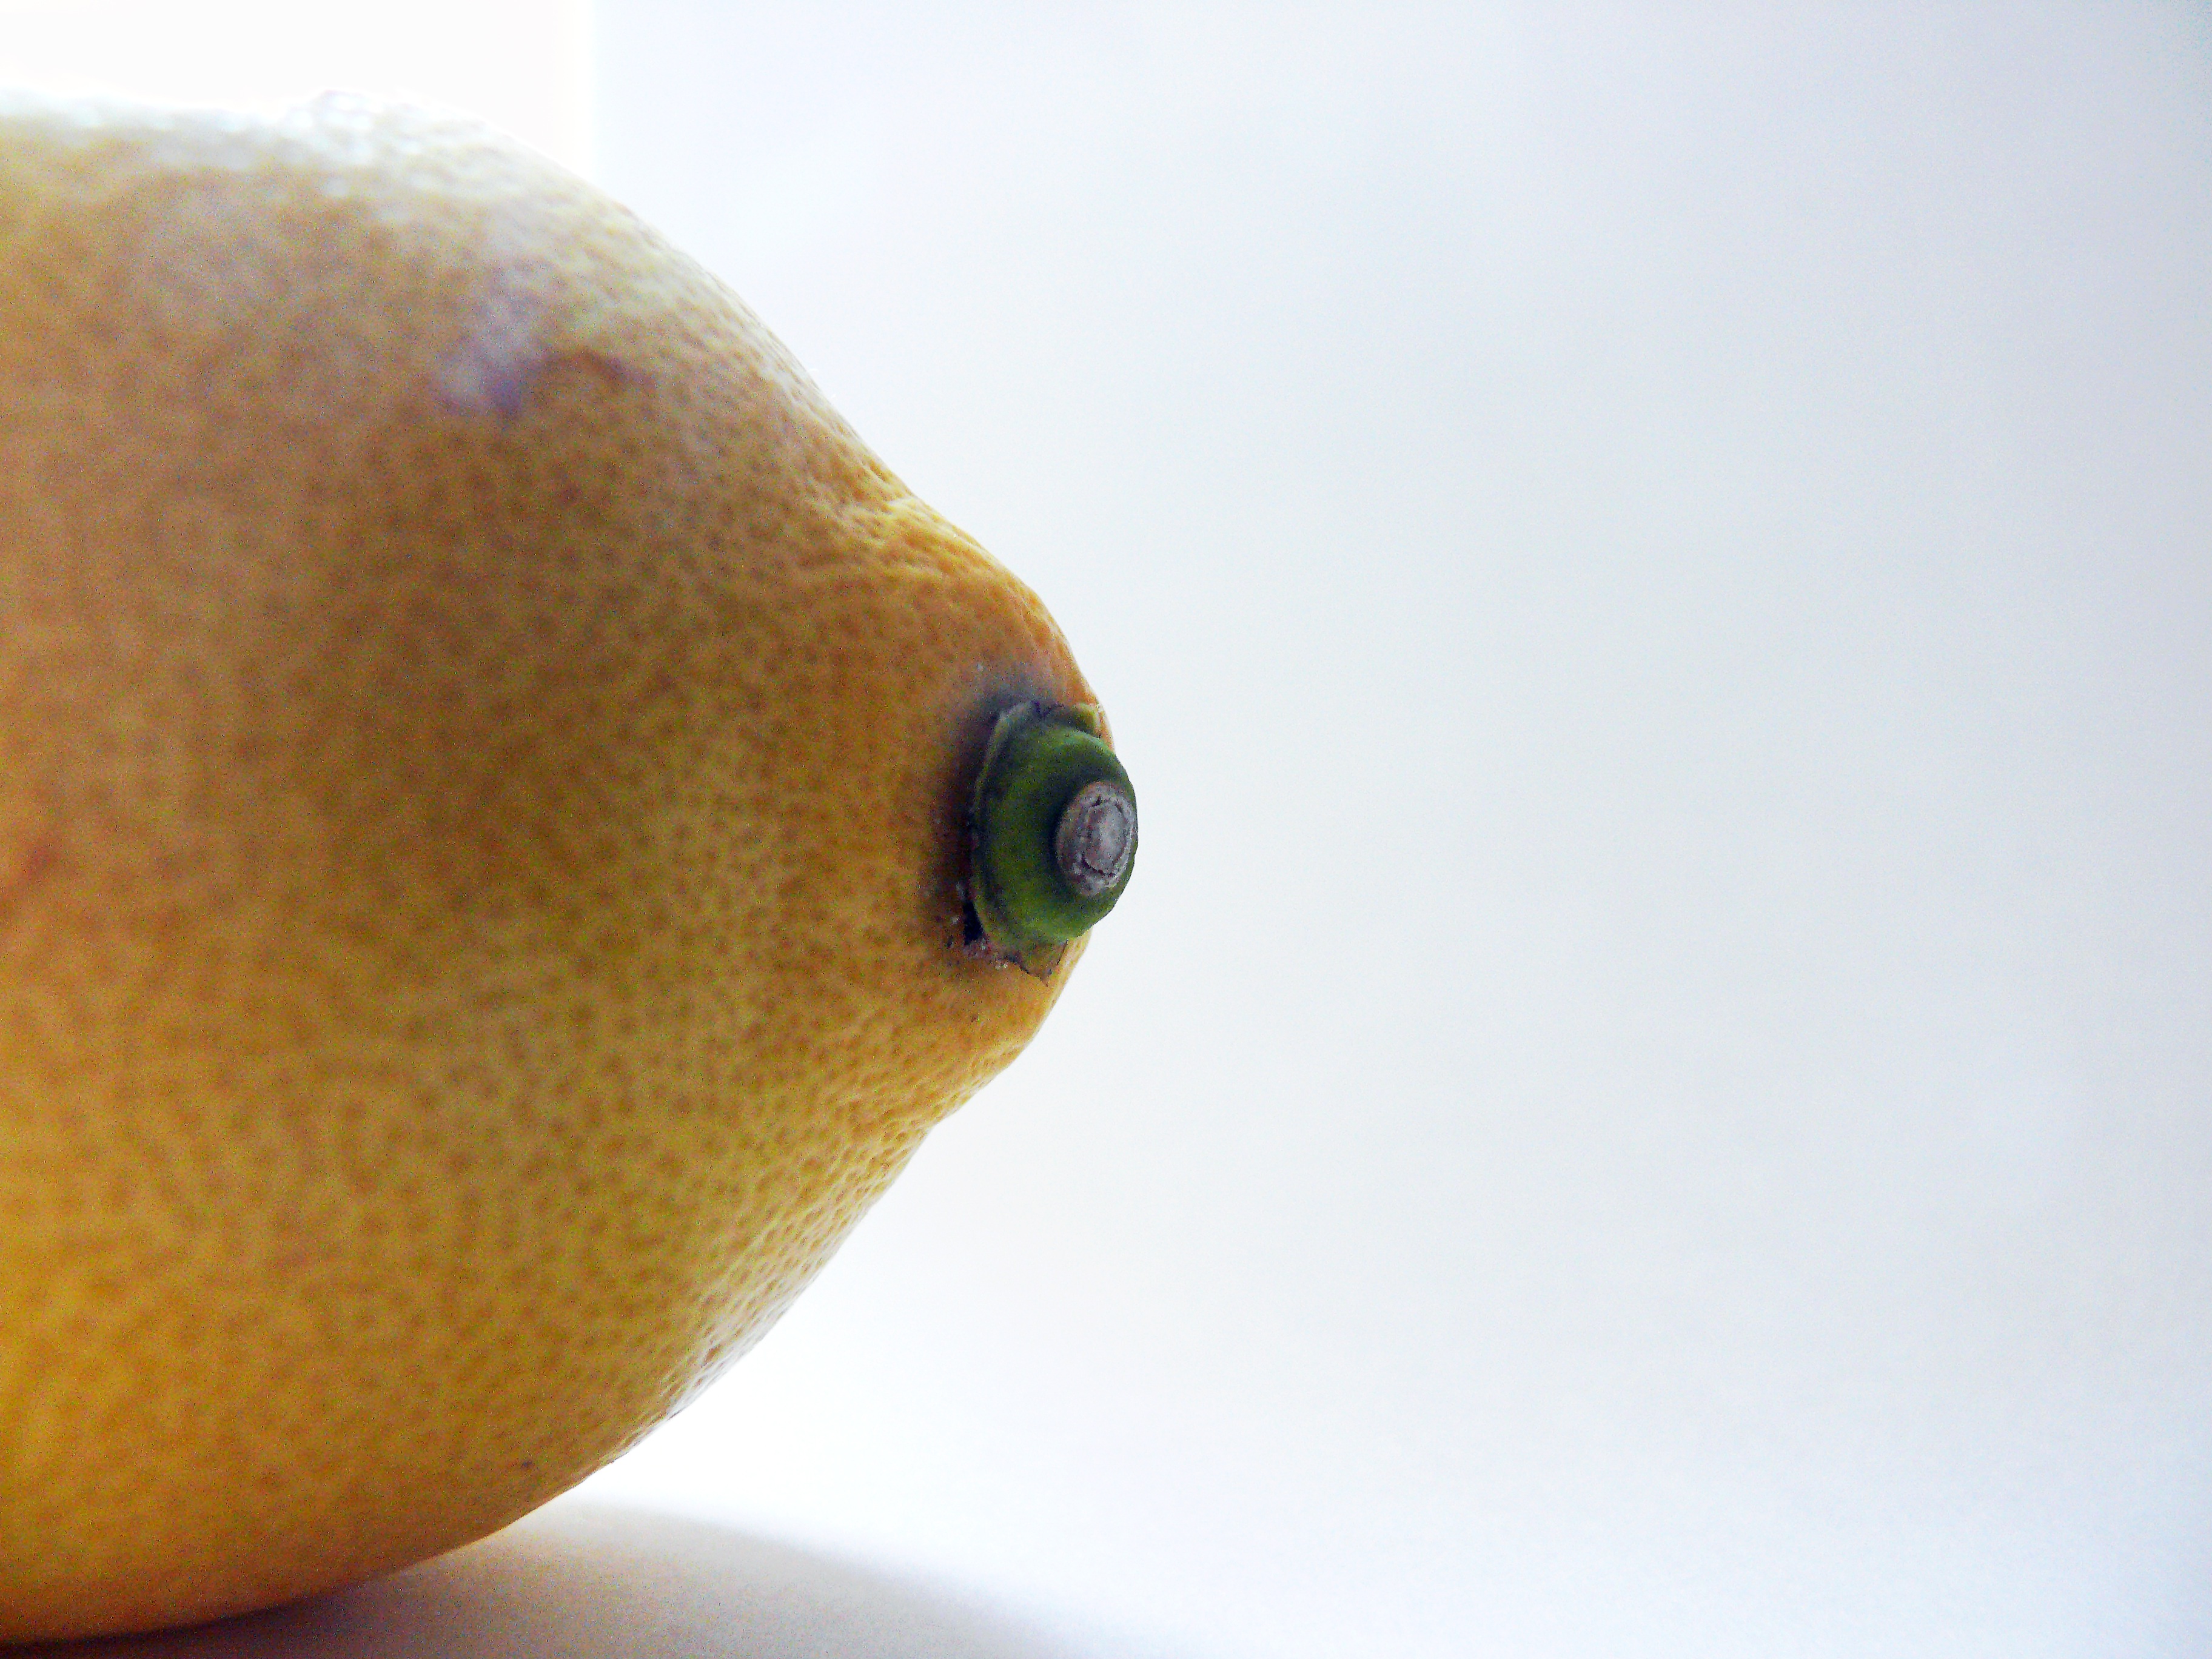
white, food, green, produce, yellow, fish, juicy, lemon, close up, tropical fruit, vitamin, goldfish, vitamins, citrus, sour, lemons, macro photography, citrus fruit, vitamin c, tropical fruits, rich in vitamins, half of lemon, lemon halves, pomacentridae